Mathieu Bertrand

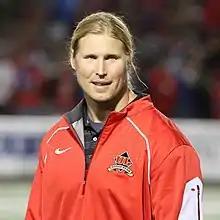
Coach for Laval Rouge et Or

Mathieu Bertrand (born December 28, 1977) is a former Canadian football fullback who played for the Edmonton Eskimos of the Canadian Football League (CFL). He was drafted 44th overall in the 2003 CFL Draft by the Montreal Alouettes, but returned to school following his release in training camp. He was signed by the Eskimos on January 24, 2004, and won a Grey Cup championship with the team in 2005. He played CIS football as a quarterback for the Laval Rouge et Or.